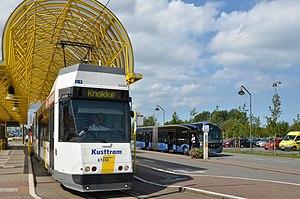
Le pôle d'échanges de la Panne (Belgique), où se côtoient les Kusttram De Lijn et les autobus articulés du réseau DK'Bus de Dunkerque.
La Panne est une commune néerlandophone de Belgique située en Région flamande dans la province de Flandre-Occidentale.